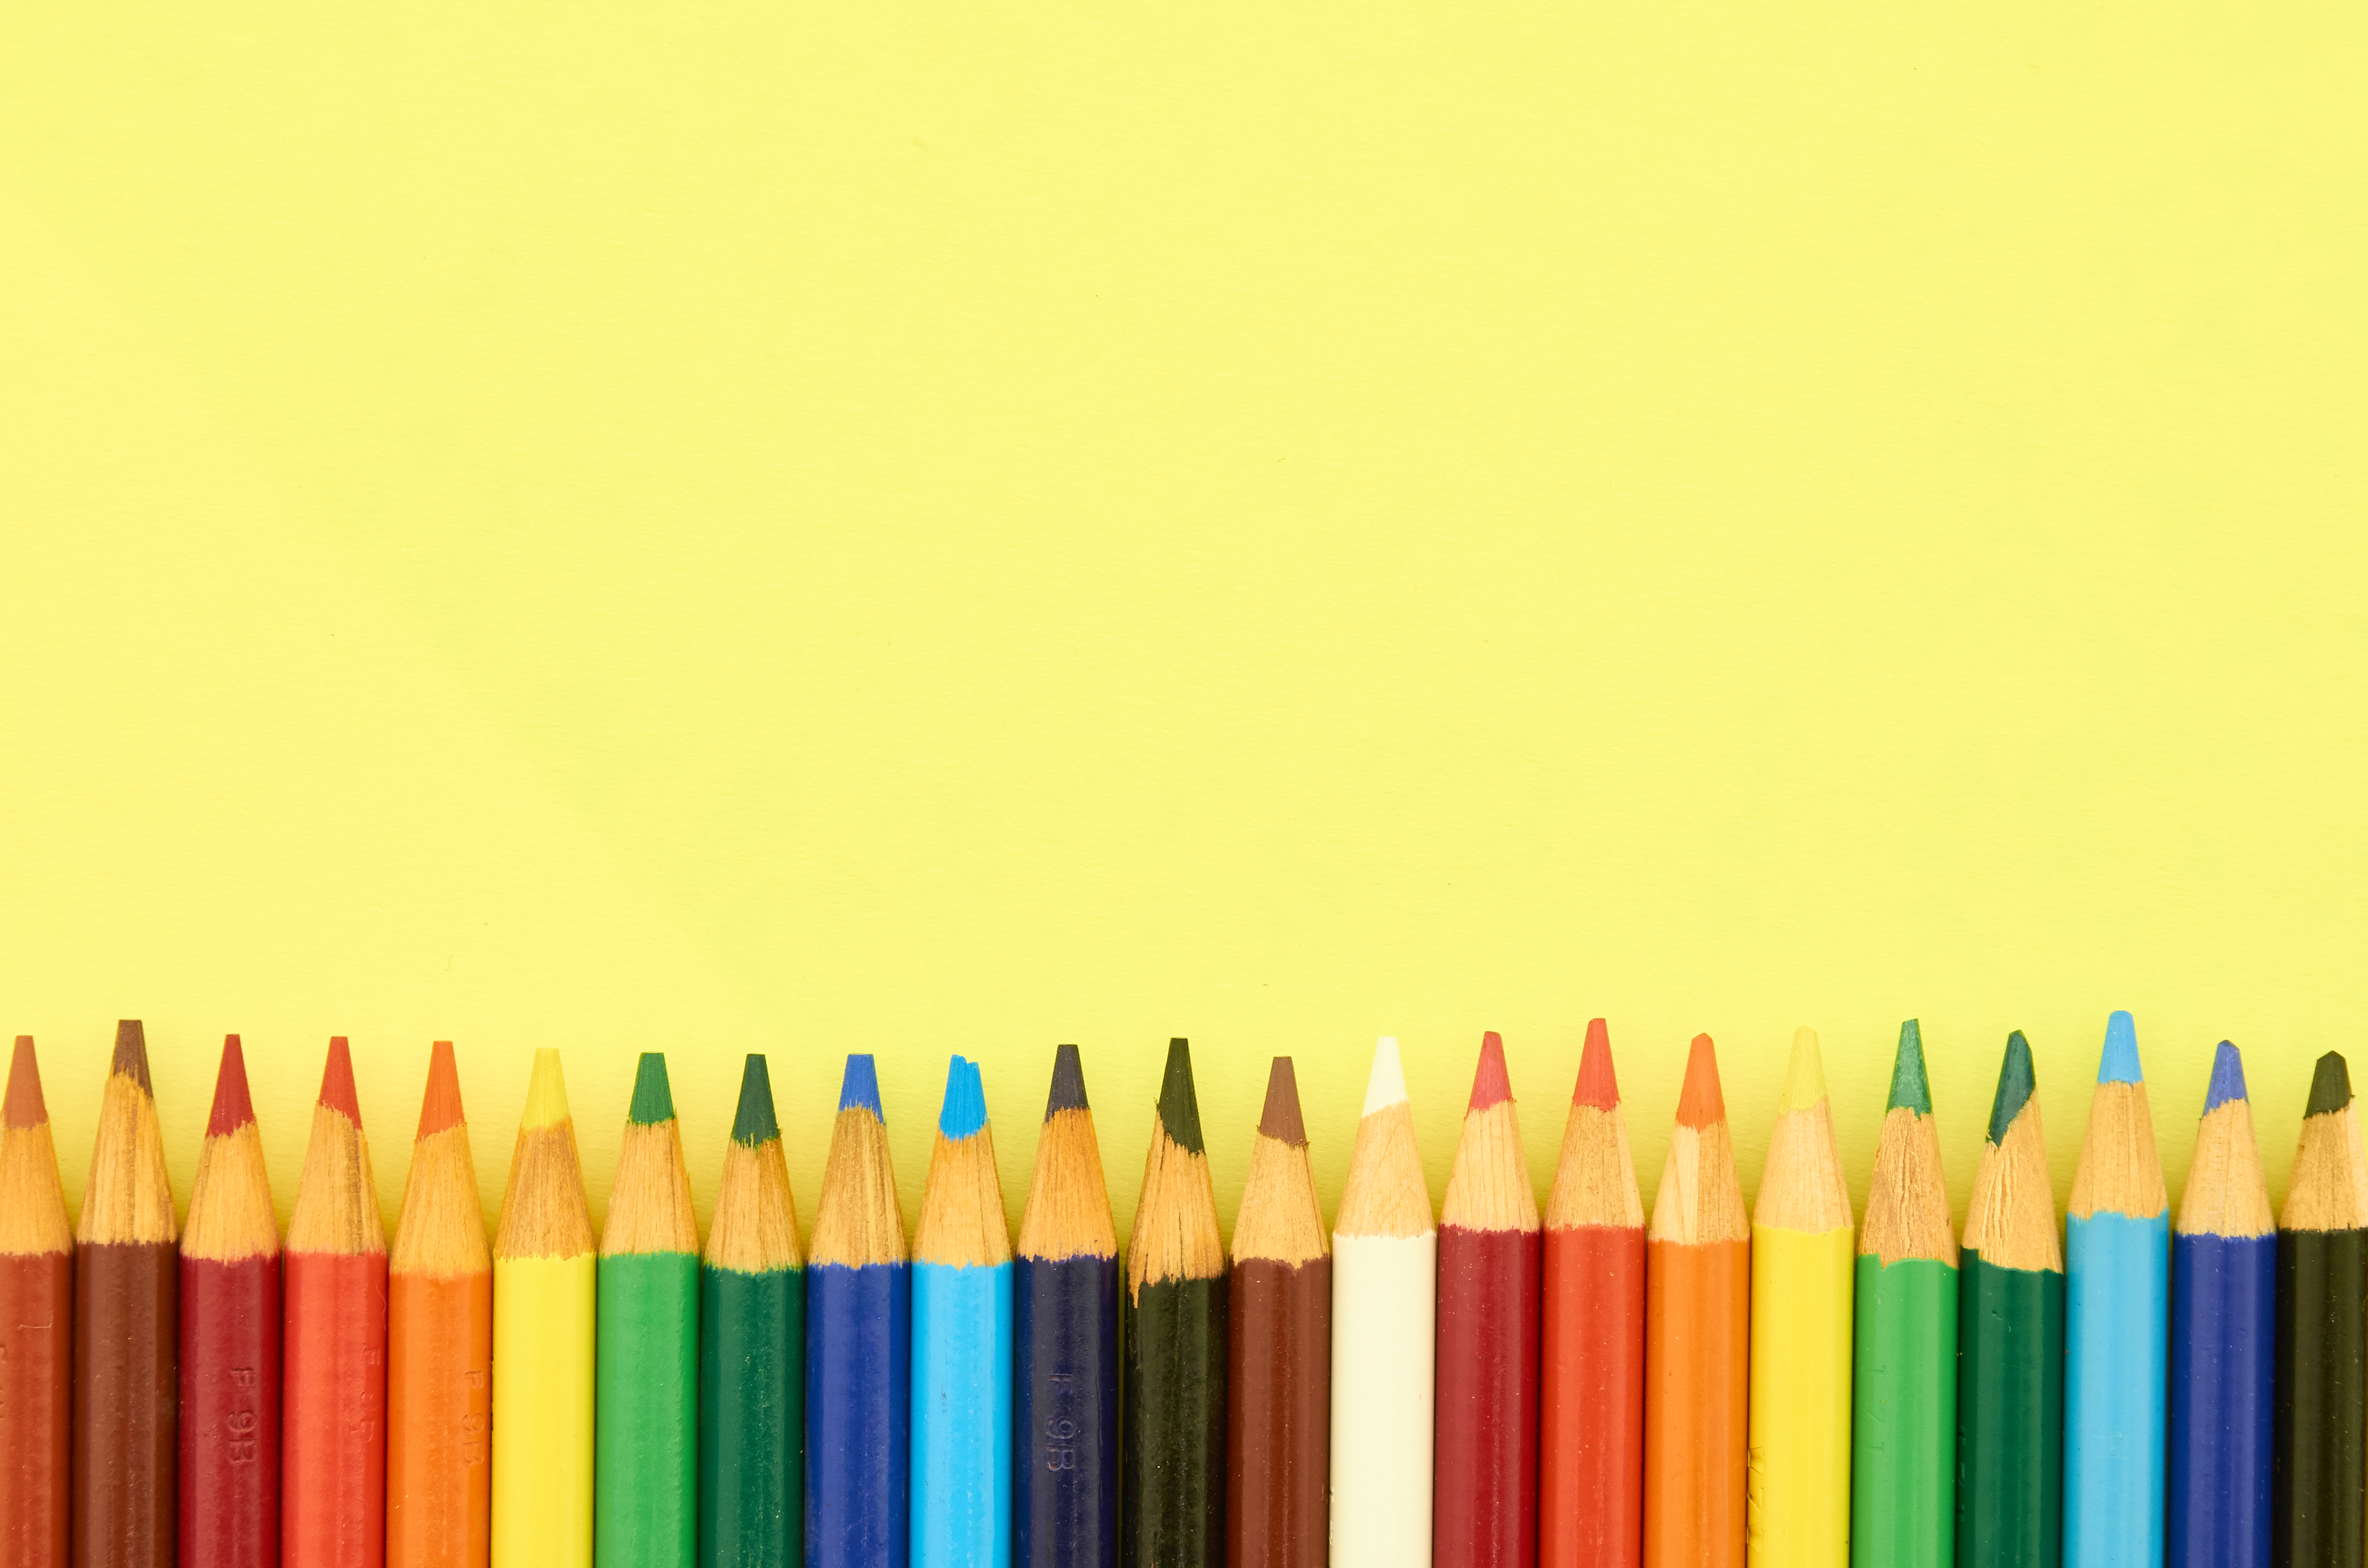
Colorfulness, writing implement, line, stationery, office supplies, magenta, paint, paper product, Tints and shades, pencil, visual arts, paper, cleanliness, cylinder